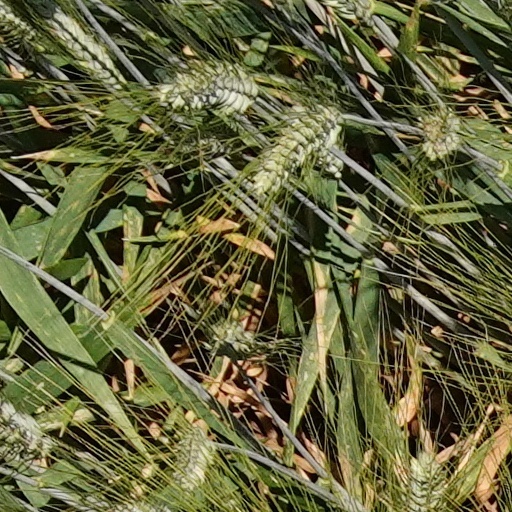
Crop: wheat